Lancefield, Victoria

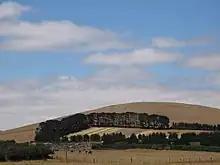
Farmland south of Lancefield: The local cemetery can be seen in the right foreground

A railway branch line off the Melbourne-Bendigo line originated at Clarkefield (known then as Lancefield Junction), opening as far as Lancefield on 6 June 1881. This section of the line was closed on 13 August 1956.